Mela Maghi

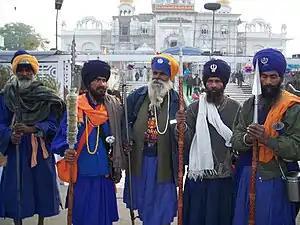
A group of Nihangs who are the chief guests at Maghi mela

Mela Maghi (Punjabi: ਮੇਲਾ ਮਾਘੀ ), held at the holy city of Sri Muktsar Sahib each year in January or the month of "Magh" according to Nanakshahi calendar and it is one of the most important melas or fairs of India and the most important of all religiously significant gatherings of the Sikhs.